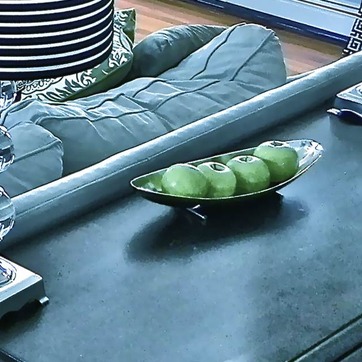
Material: food